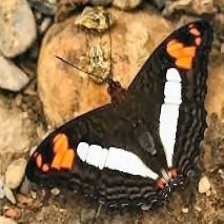
Species: Iphiclus sister